Alcatraz Island

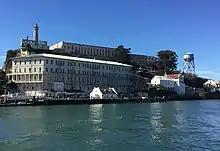

During the nineteen months and nine days of occupation by the American Indians, several buildings at Alcatraz were damaged or destroyed by fire, including the lighthouse keeper's home, the warden's home, the Officers' Club, the recreation hall, and the Coast Guard quarters. The origin of the fires is disputed. The US government demolished a number of other buildings (mostly apartments) after the occupation had ended. Graffiti from the period of Native American occupation is still visible at many locations on the island.